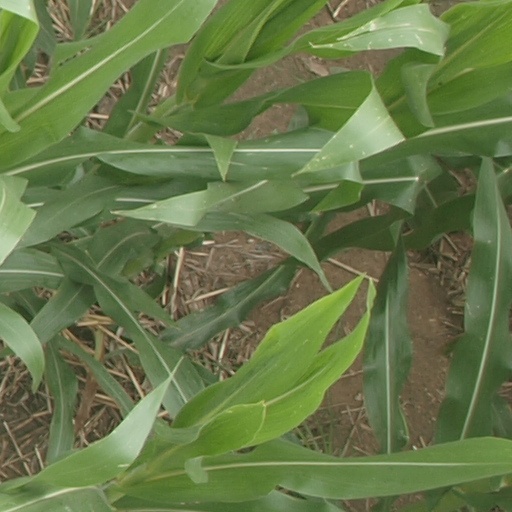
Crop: maize; corn